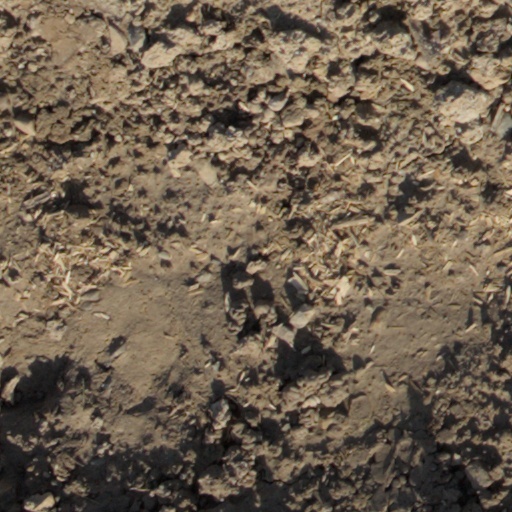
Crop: wheat